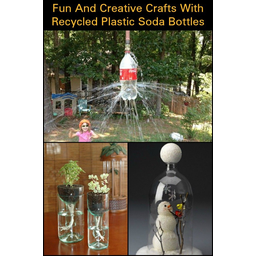
Label: plastic